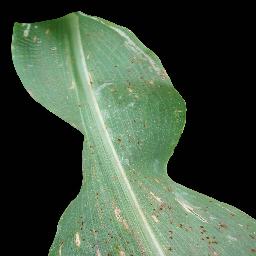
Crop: corn
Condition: (maize)_common_rust